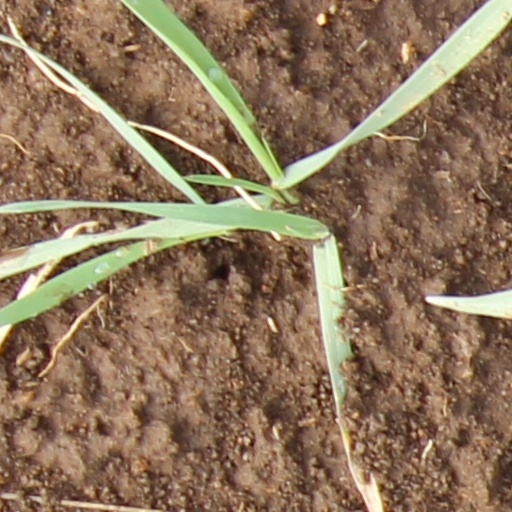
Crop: wheat